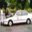
Label: automobile